Wartturm (Lübbecke)

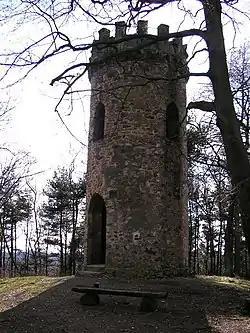
The "Wartturm" today

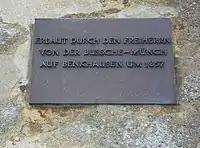
Commemorative tablet on the "Wartturm"

The Wartturm ("watchtower") is an observation tower in the Wiehen Hills on the Wurzelbrink, a wooded hill that, at 319 metres, is the second highest in this hill range. The tower stands on the territory of the town of Lübbecke.